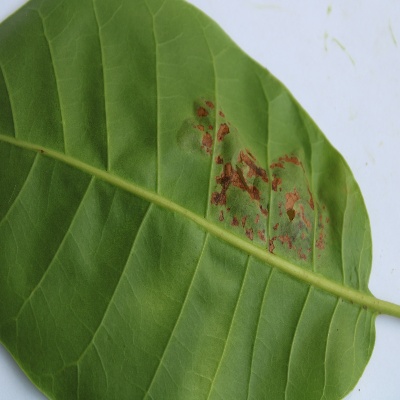
Crop: Cashew
Condition: leaf miner